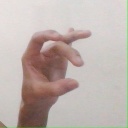
अक्षर: ओ